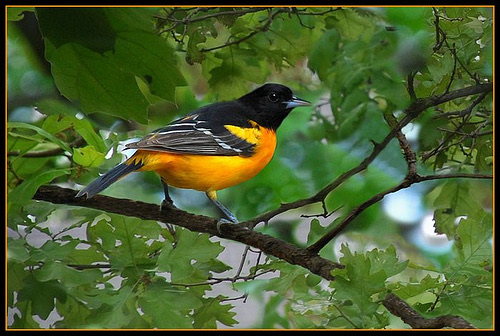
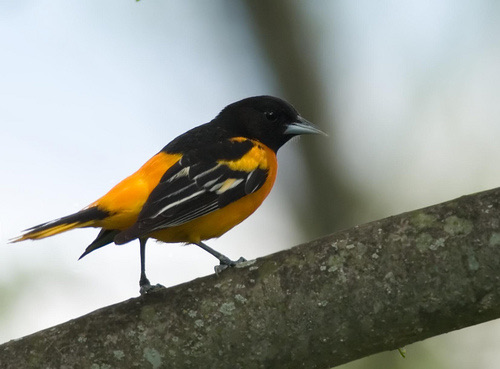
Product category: misc
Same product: yes